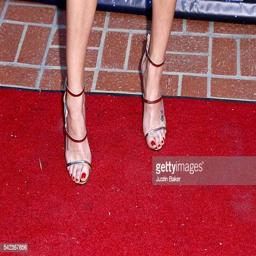
shoe detail arrives for awards